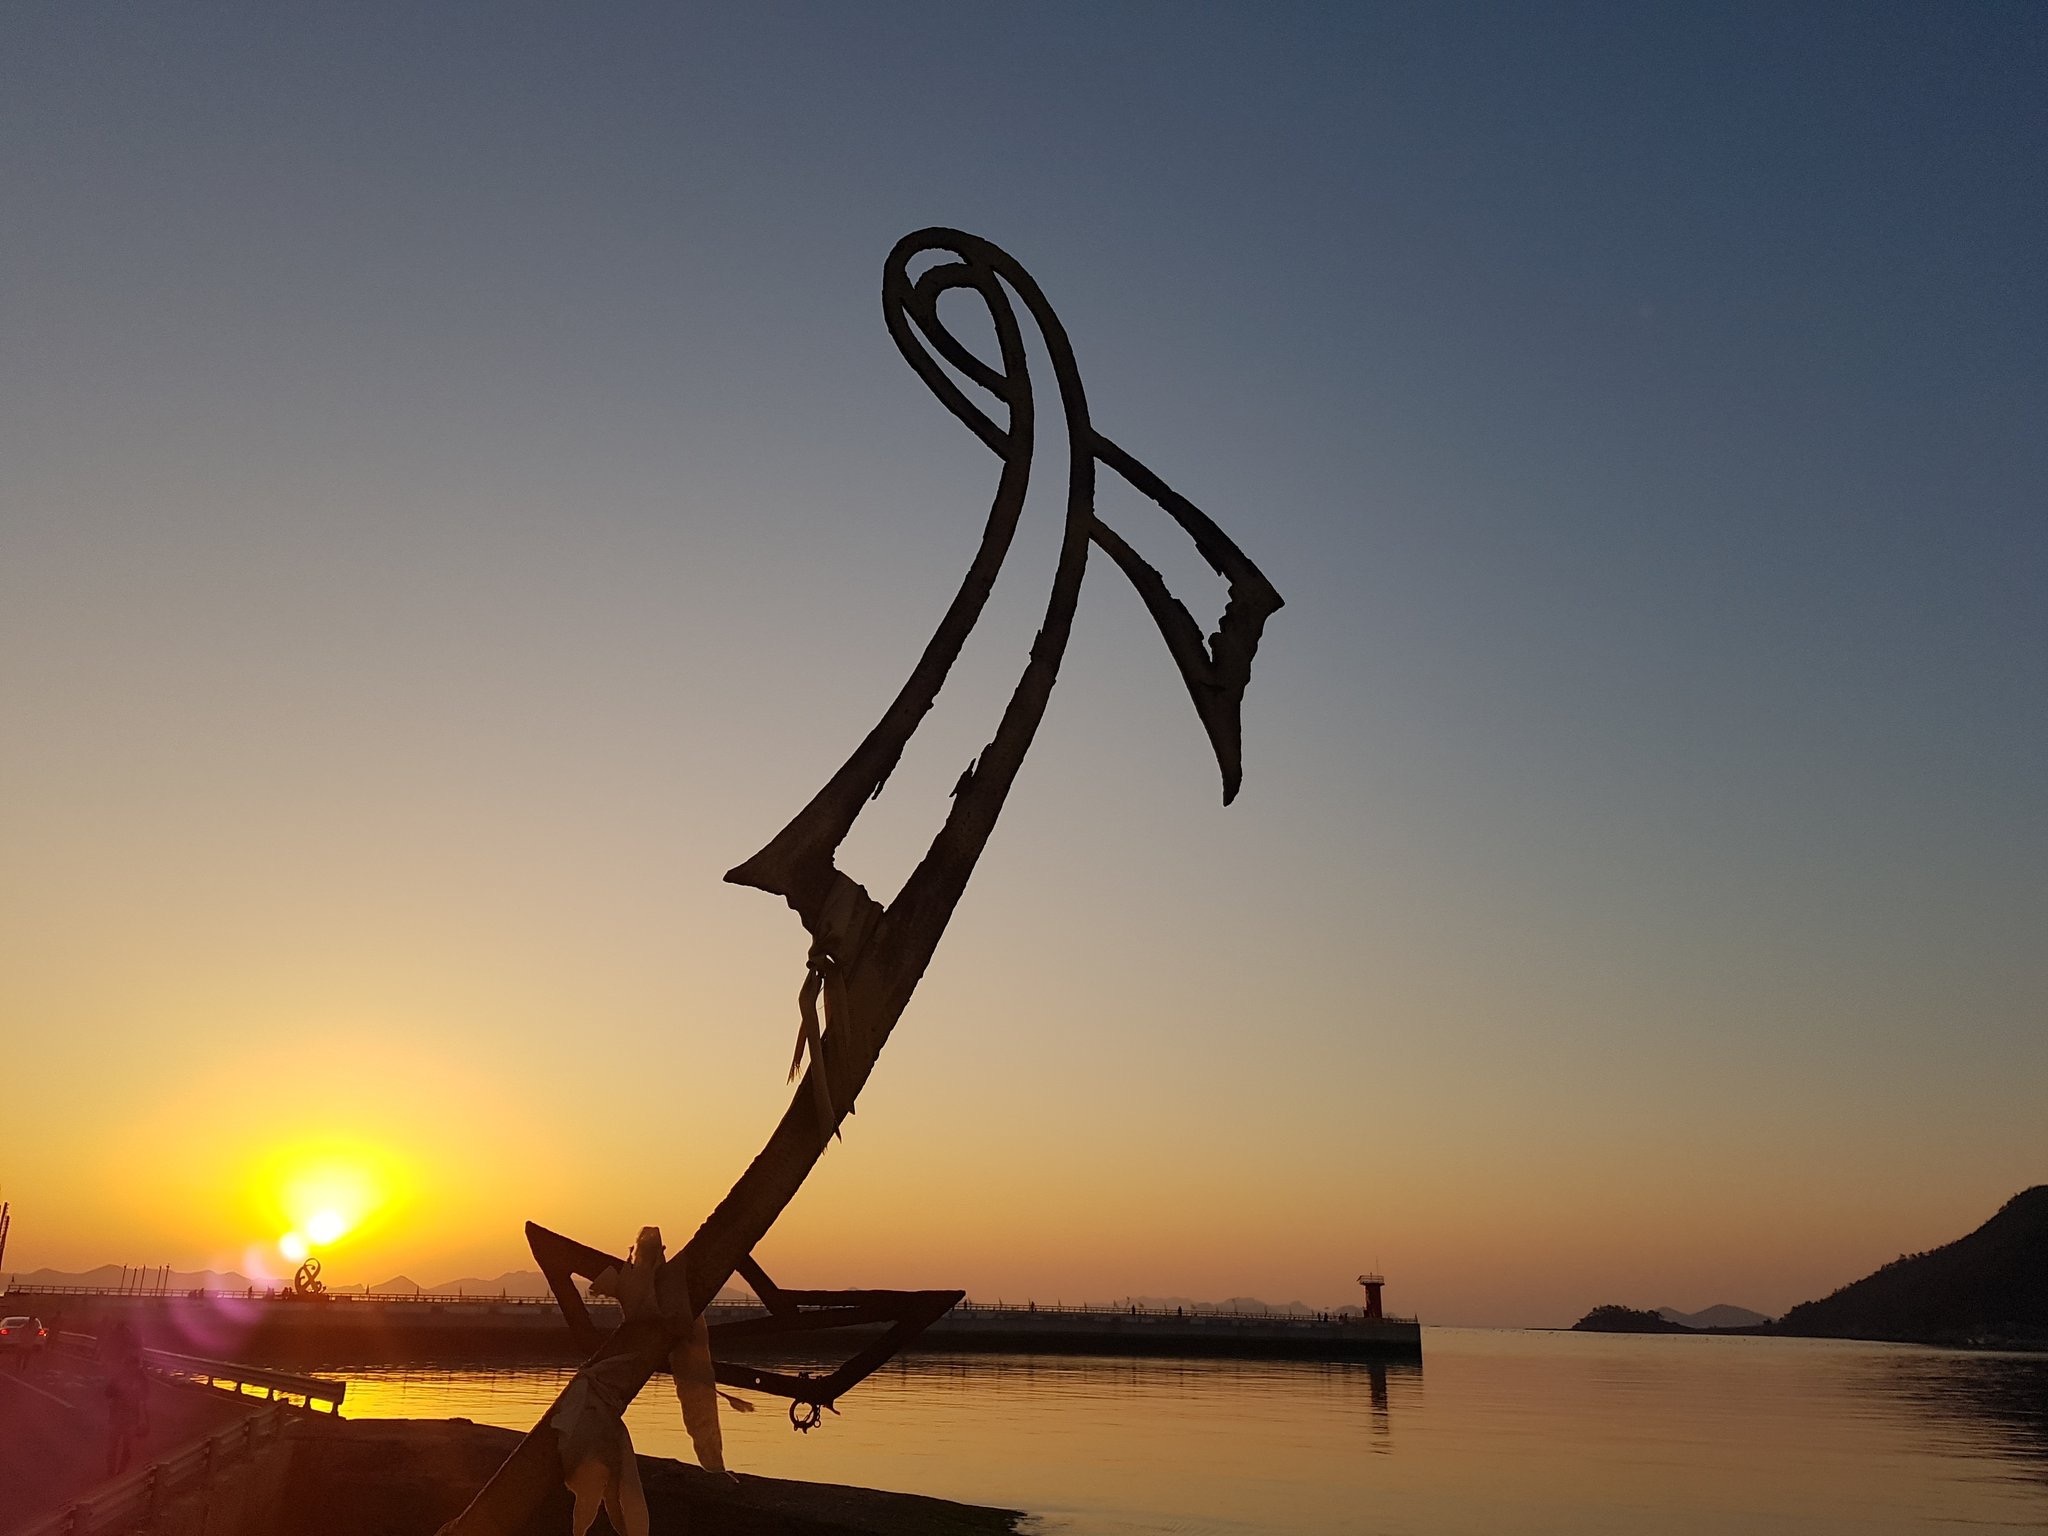
sea, water, horizon, silhouette, sky, sunrise, sunset, dawn, dusk, evening, calm, ribbon, the three issue, the swelling of the neck section